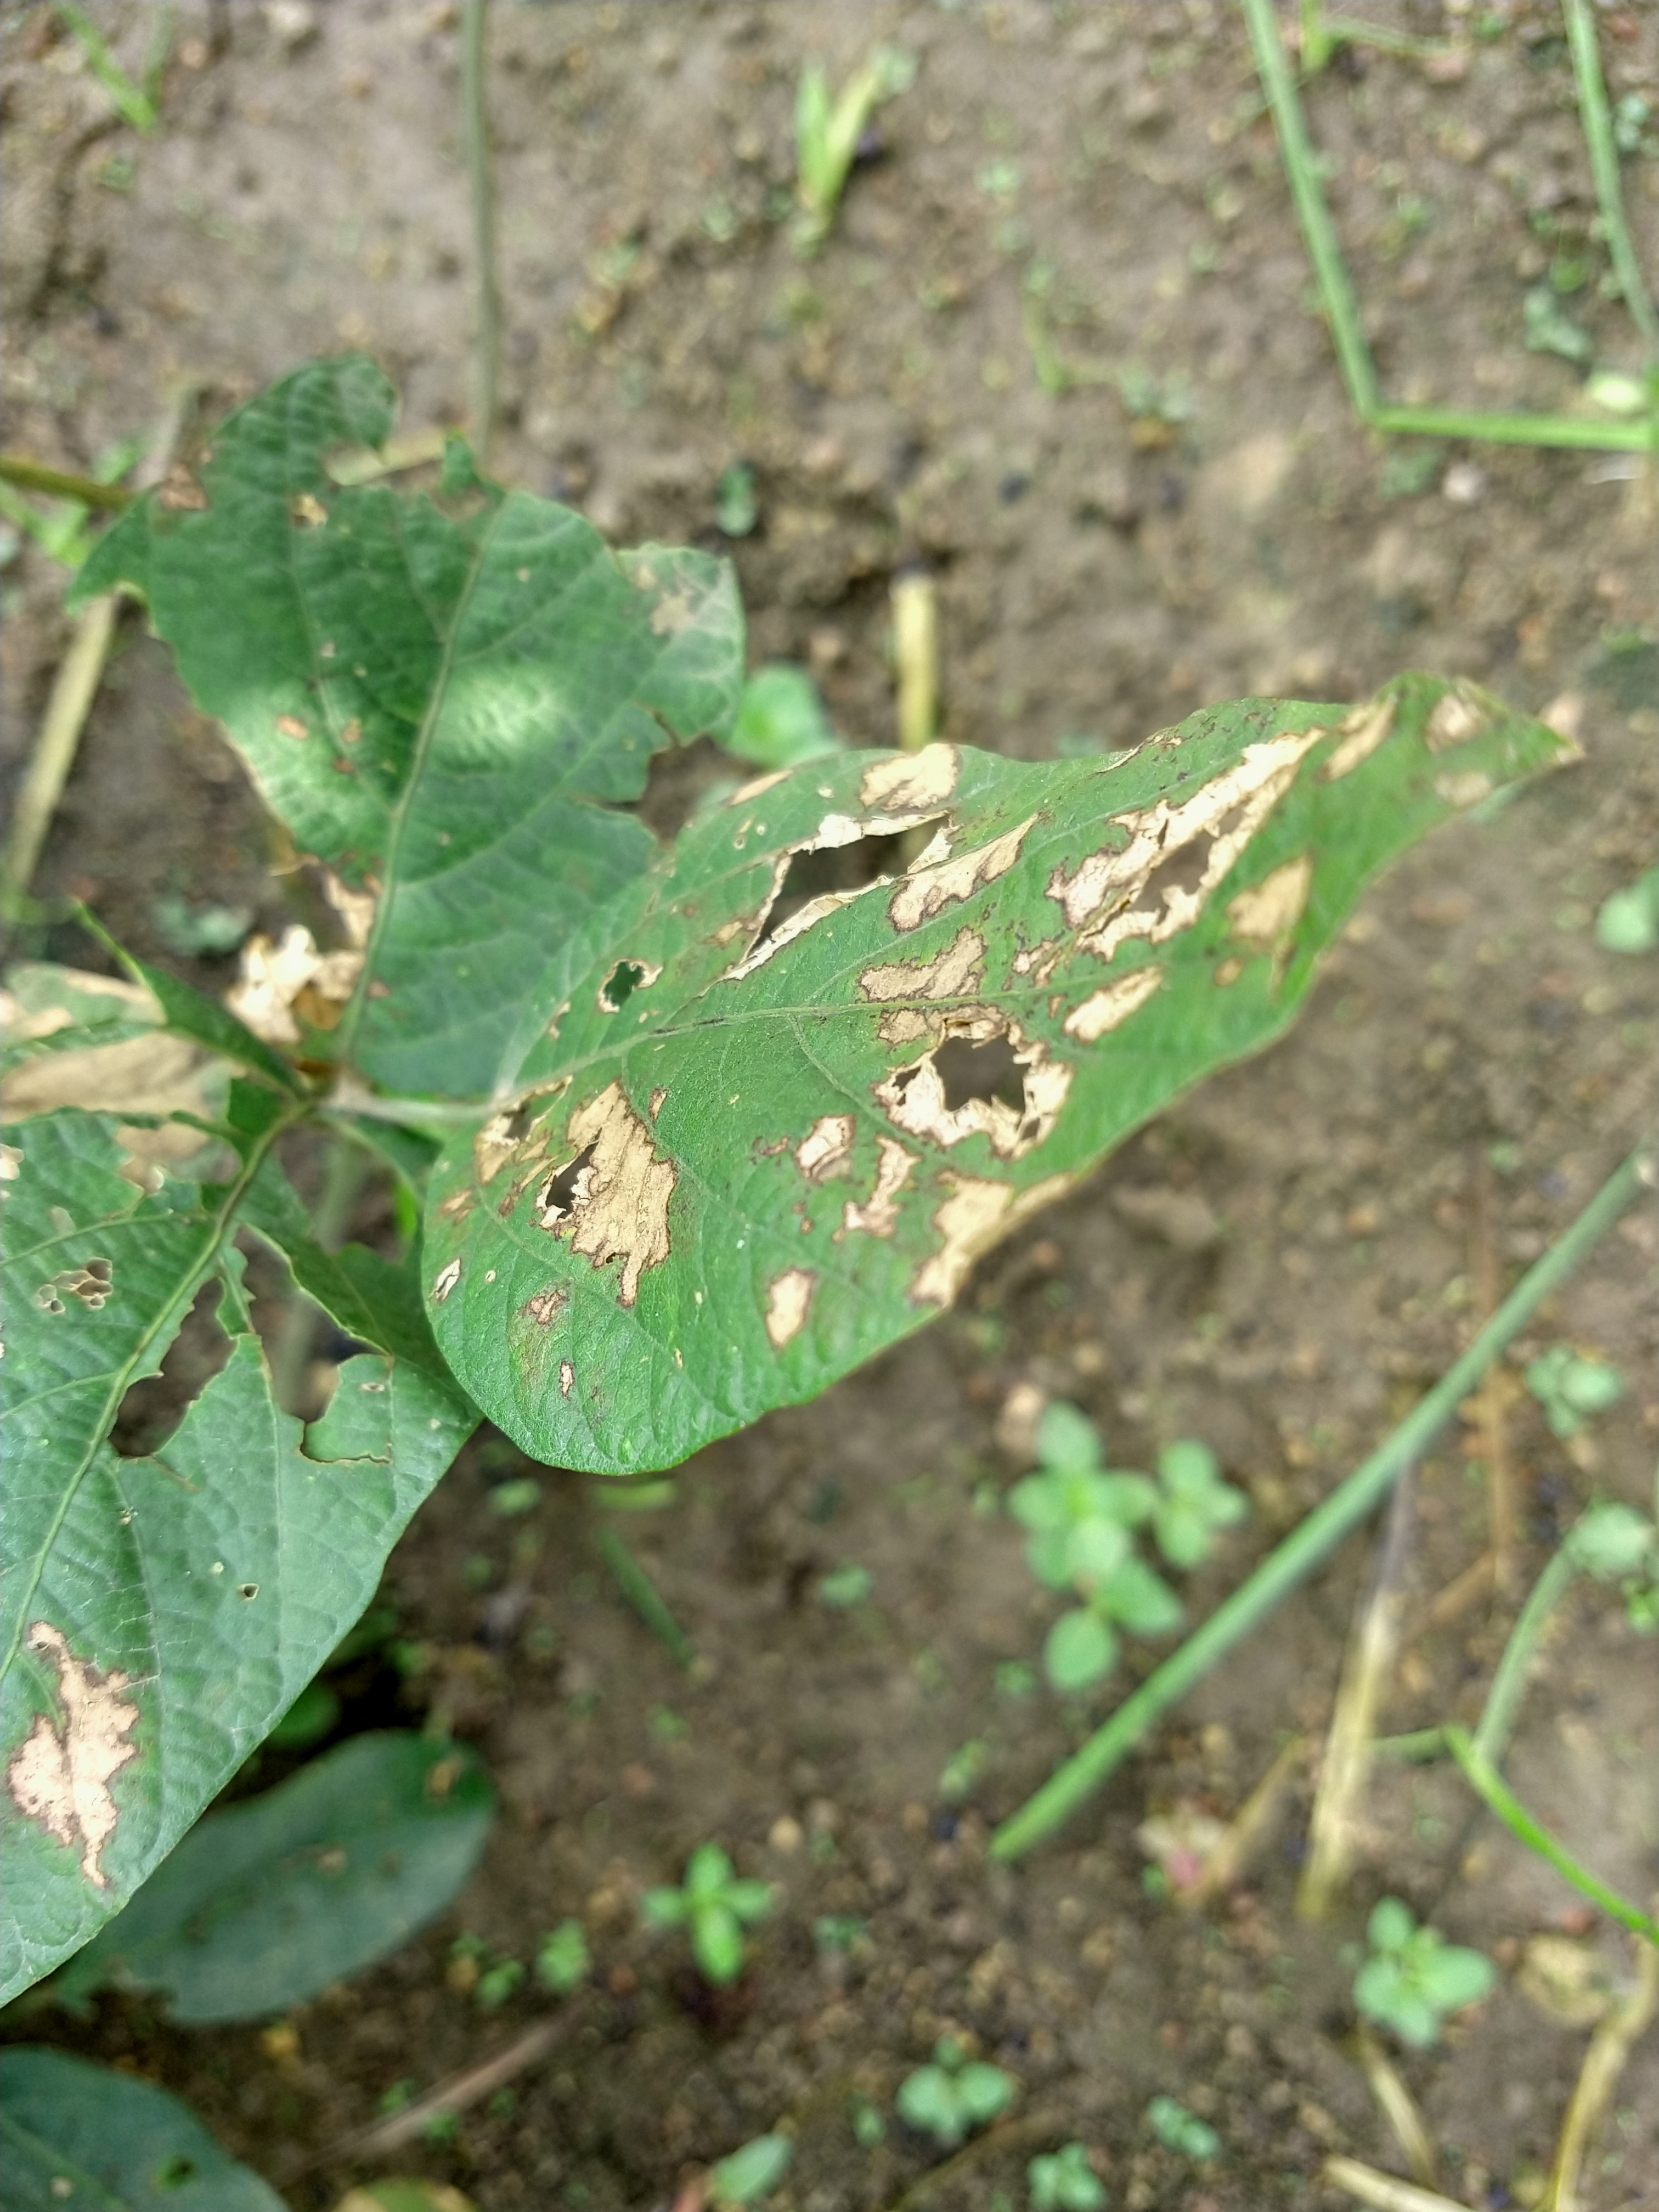
Label: Disease